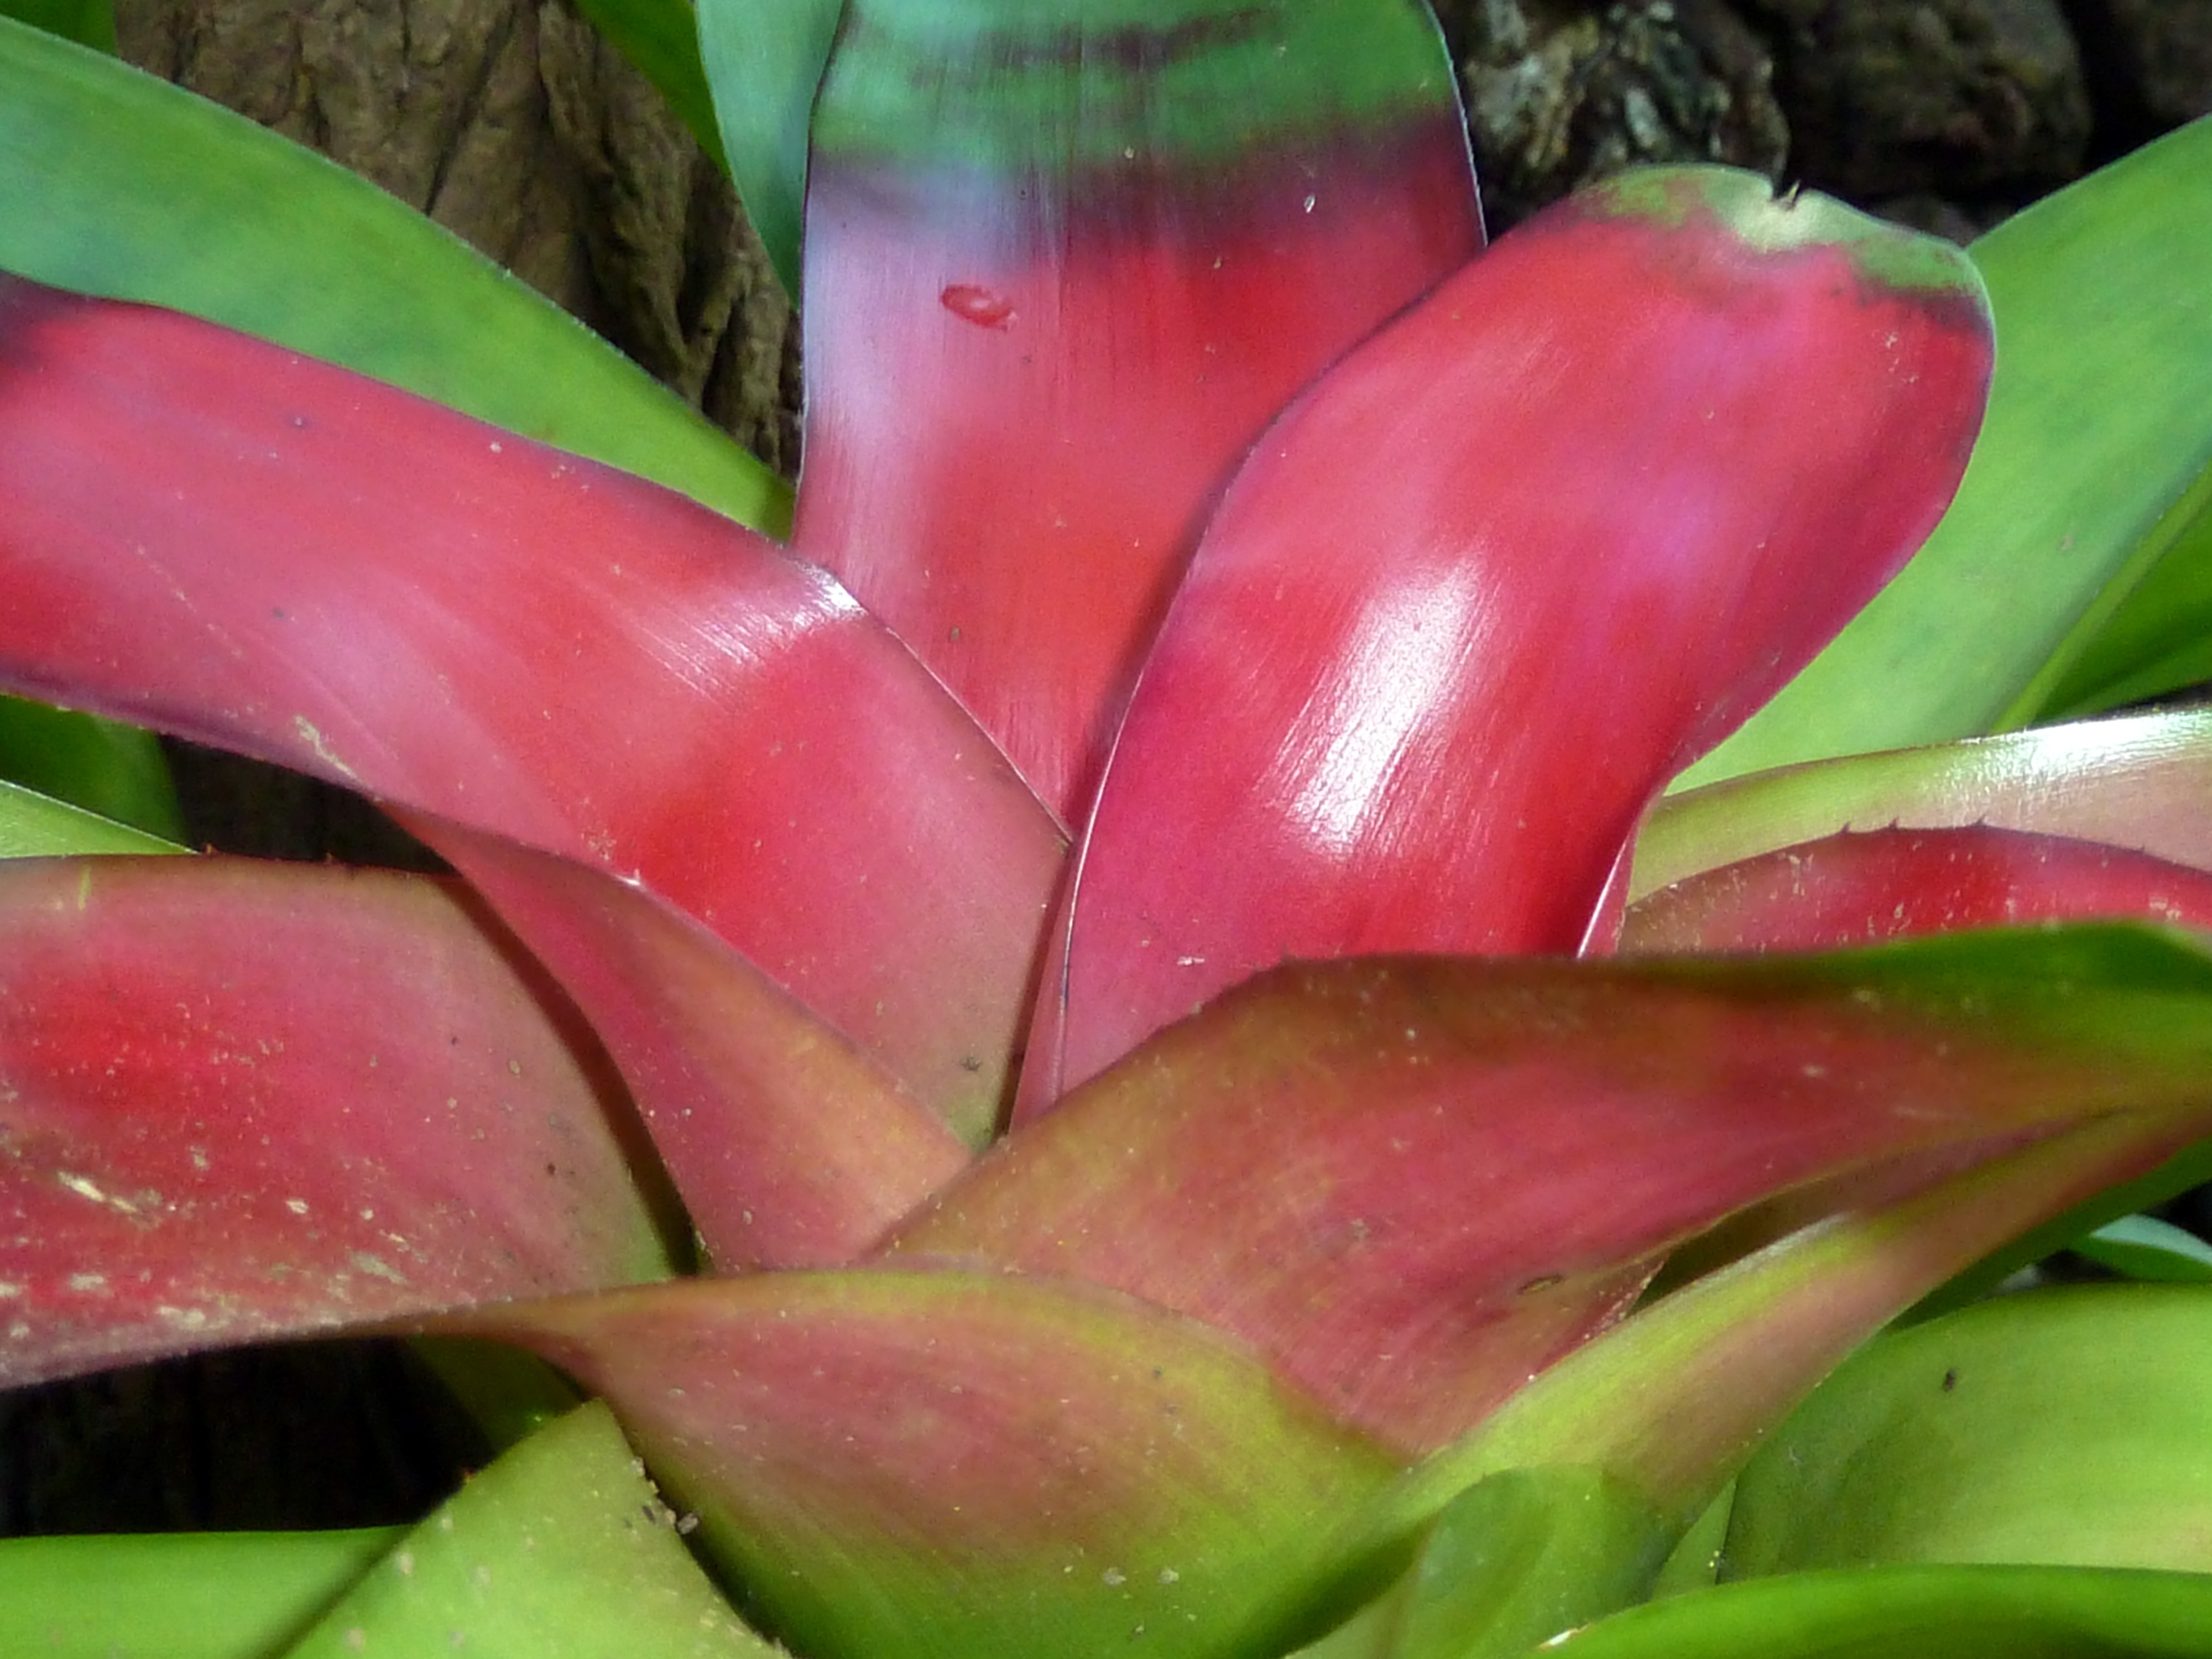
plant, fruit, leaf, flower, petal, food, produce, macro, botany, colorful, garden, flora, ornamental, exotic, flowering plant, bromeliad, plant stem, land plant